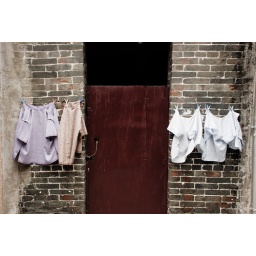
Many people like hanging their clothes near the wooden doors.